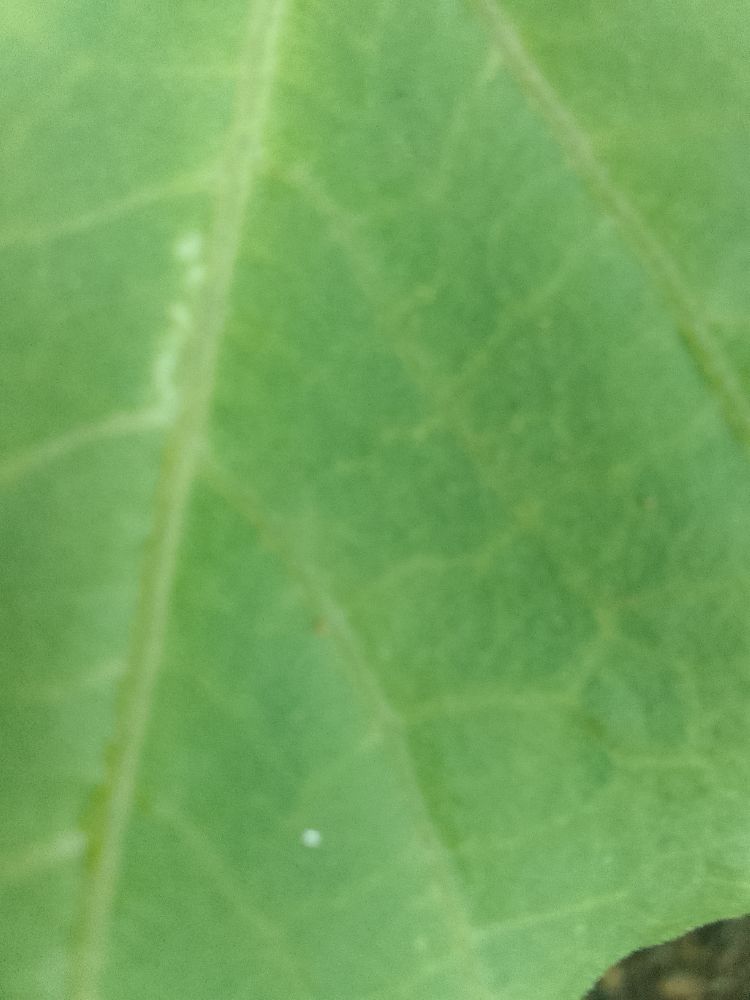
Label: healthy